Musketeers of the Sea

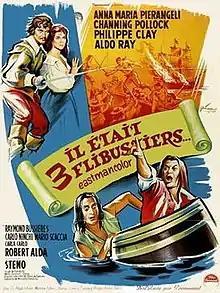

Musketeers of the Sea is a 1962 Italian adventure film directed by Steno.